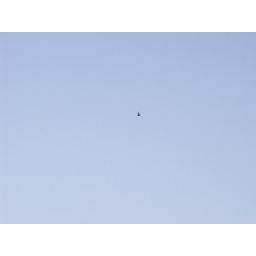
flycatchr flying fast in the glorious blue sky above